Hạ Long

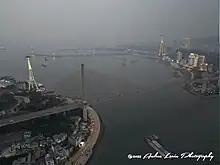
Drone shot of the Bridge of Bãi Cháy in 2023

Hạ Long's economy shifted its economic focus from coal mining to tourism in 2012, due to the large number of visitors drawn by the Hạ Long Bay every year. Hạ Long enjoys rapid growth not only in its own tourism sphere, but also as a destination upon the main pathway to southern China. In the 2007 Vietnam-China Business Forum, a $400 million deal was signed to build a highway linking Hạ Long and the border city of Móng Cái. The highway began construction in 2015 and was completed in 2022.